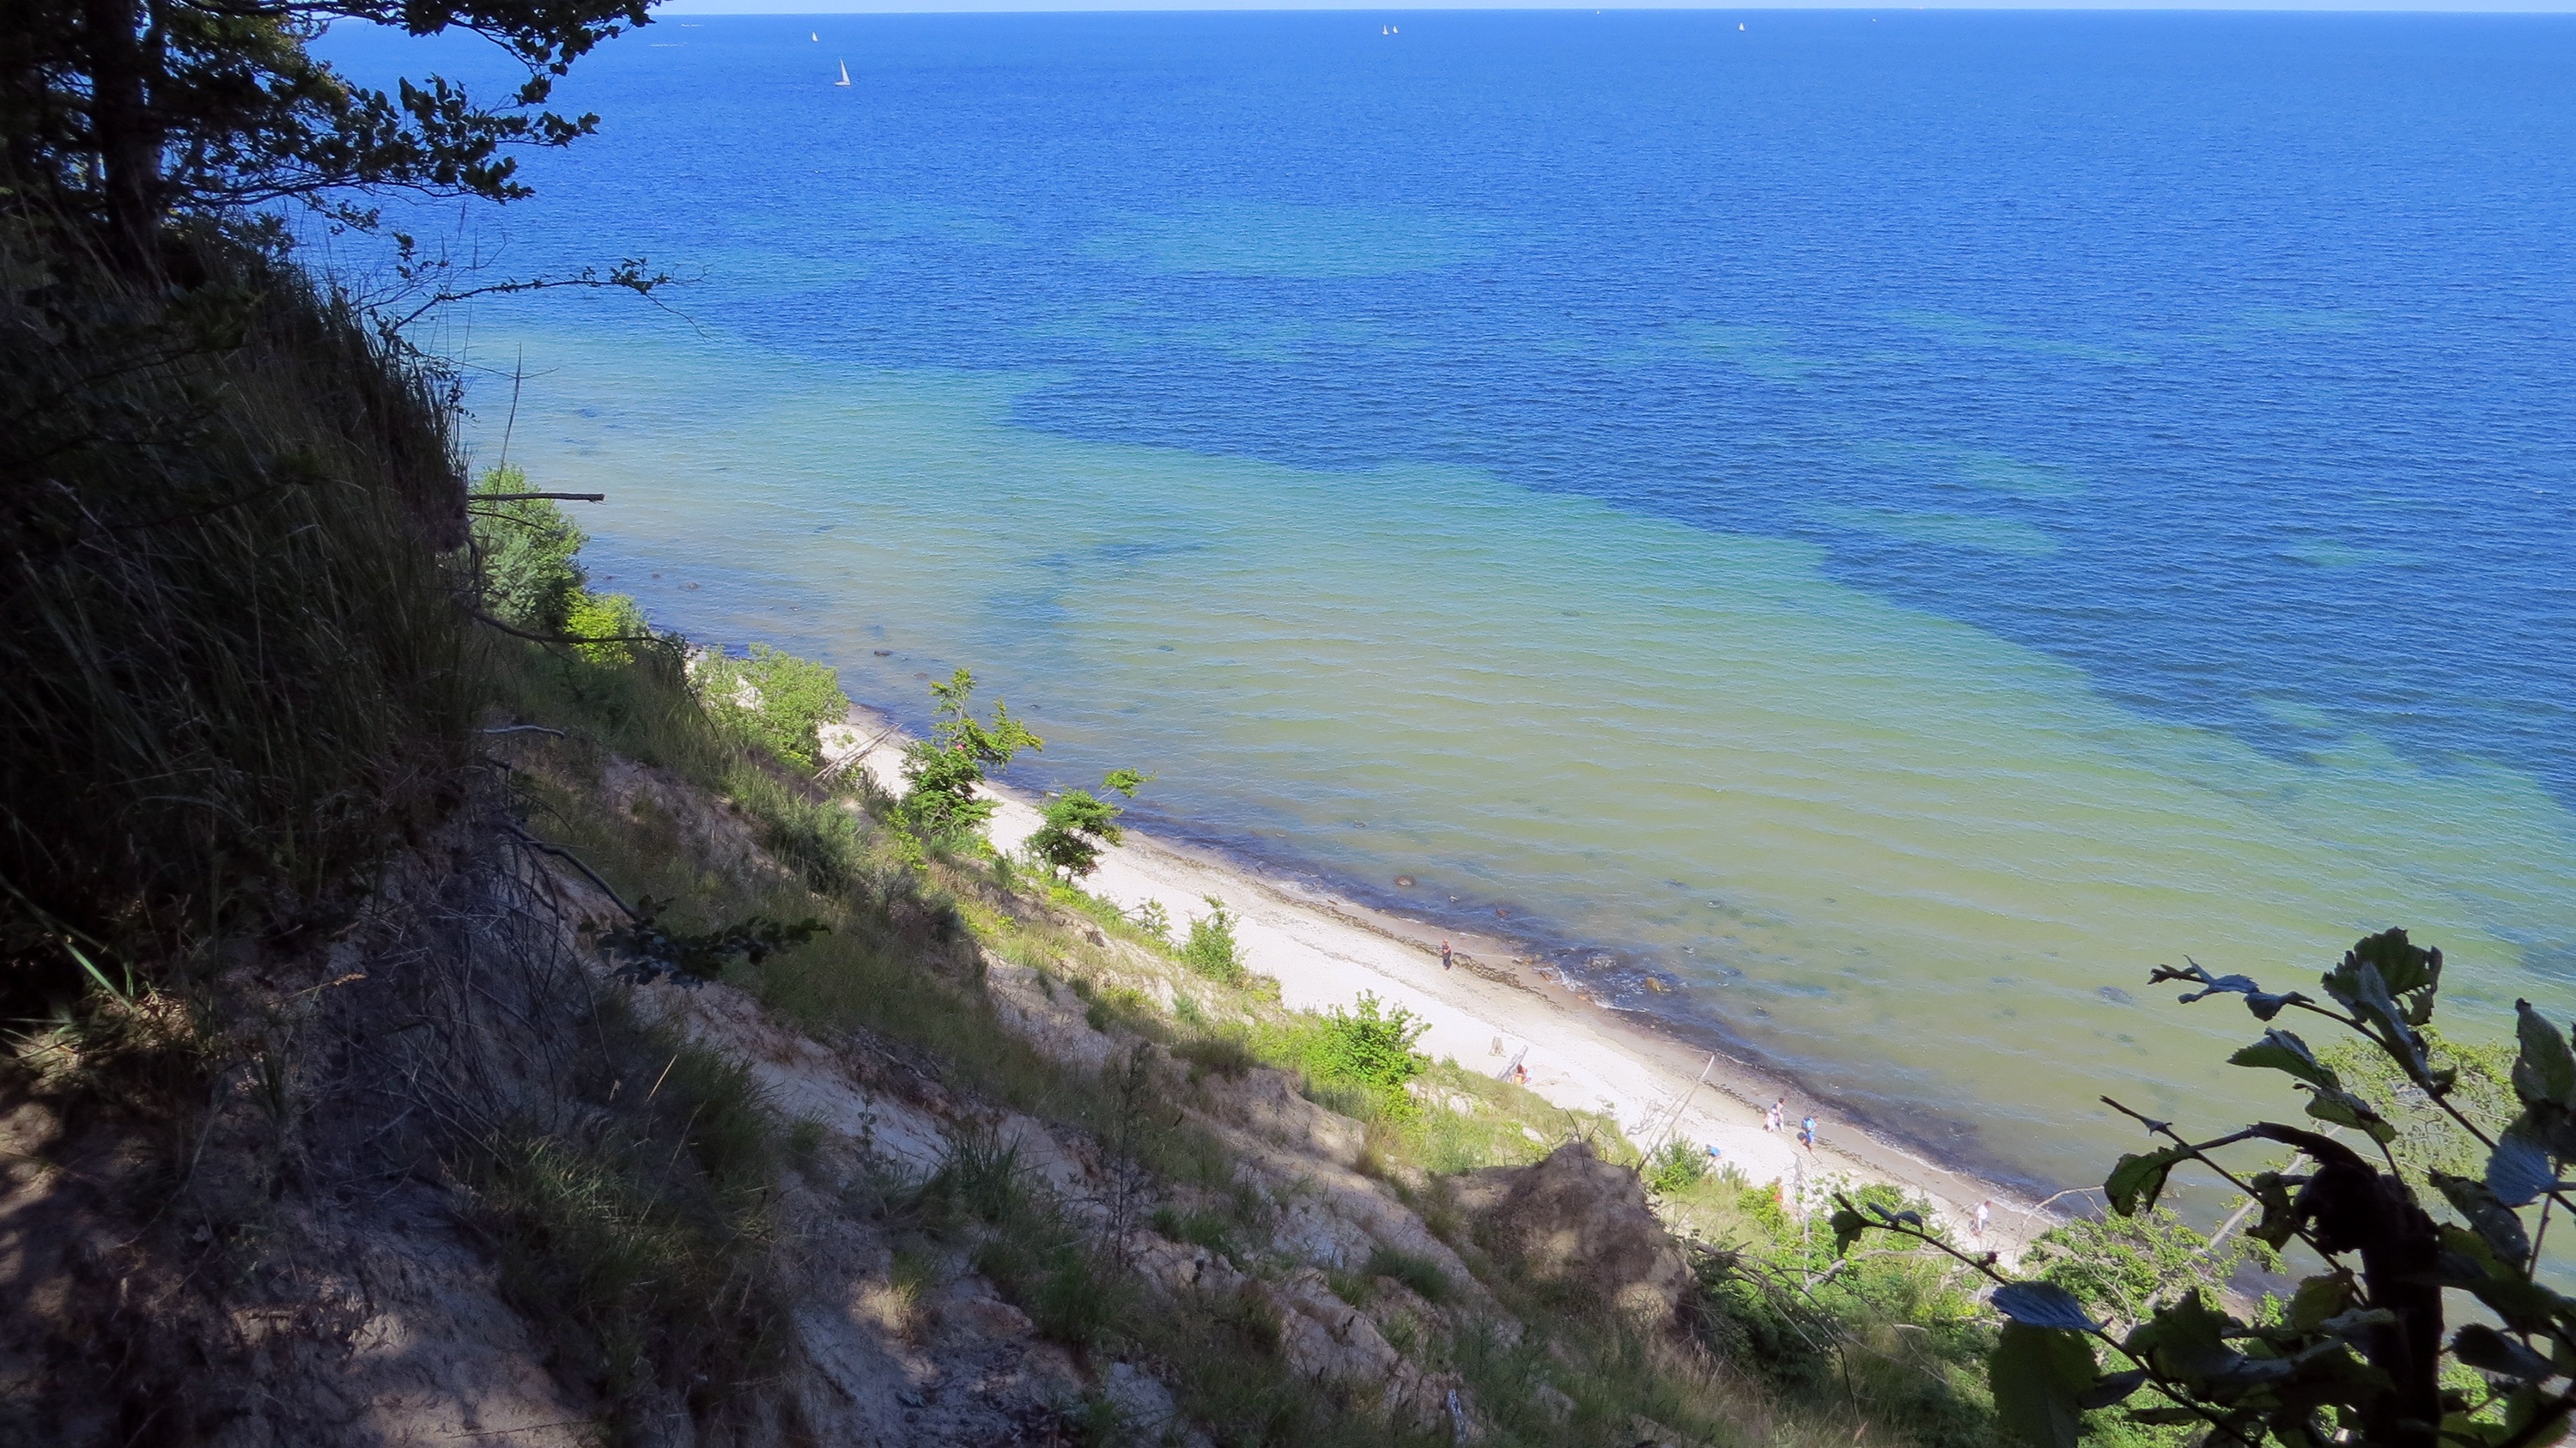
beach, sea, coast, water, nature, rock, ocean, horizon, shore, wave, cliff, cove, bay, romantic, terrain, body of water, trees, bank, walkers, idyll, cape, wanderer, coastal landscape, baltic sea, landform, r gen island, holiday mood